Mario Magnozzi

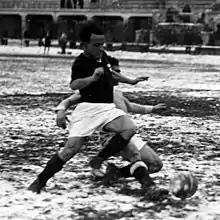
Magnozzi playing for A.C. Milan in 1933

Mario Magnozzi (20 March 1902 – 25 June 1971) was an Italian footballer who played as a forward. He competed in the 1928 Summer Olympics with the Italy national team.